Chaosium

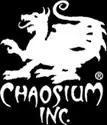

Chaosium Inc. is a publisher of tabletop role-playing games established by Greg Stafford in 1975. Chaosium's major titles include "Call of Cthulhu", based on the horror fiction stories of H. P. Lovecraft"; RuneQuest Glorantha"; "Pendragon", based on Thomas Mallory's "Le Morte d'Arthur"; and "7th Sea", "swashbuckling and sorcery" set in a fantasy 17th-century Europe.